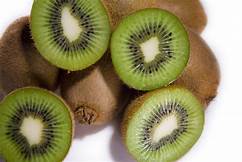
Label: Kiwi